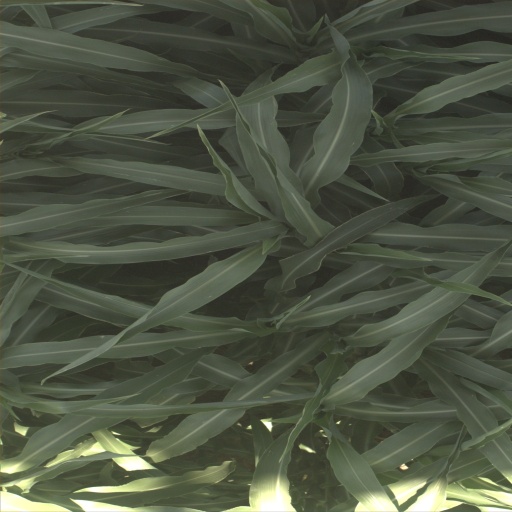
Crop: sorghum